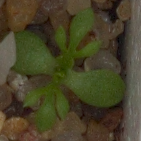
Label: scentless_mayweed